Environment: real
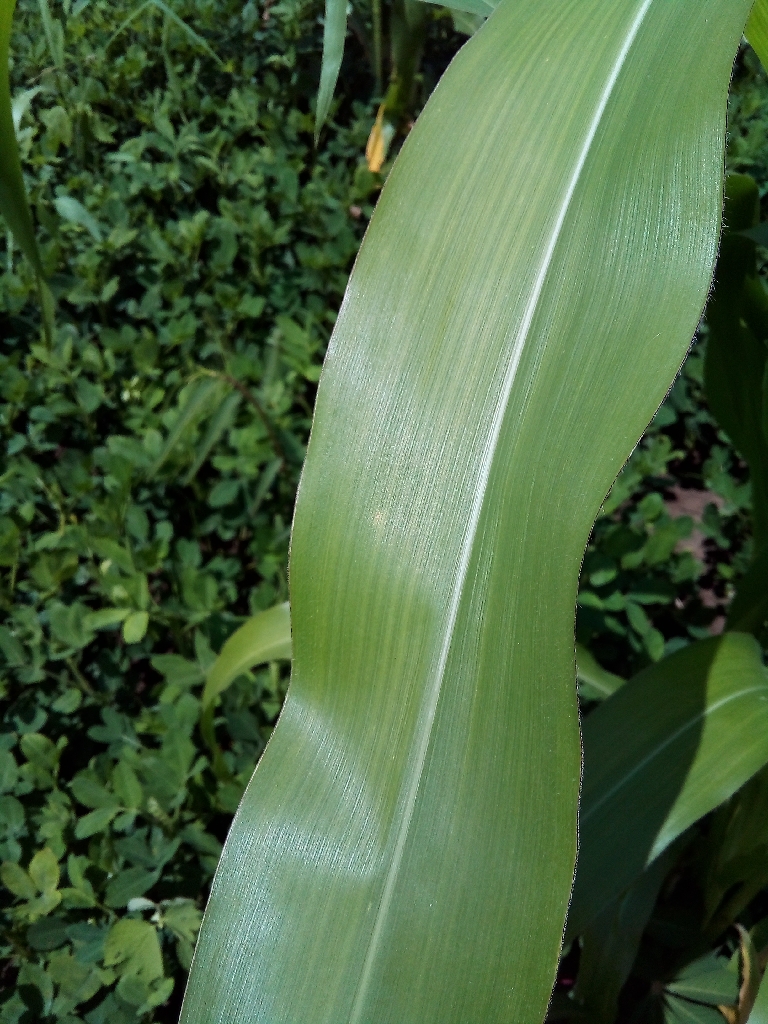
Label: healthy